Silchar railway station

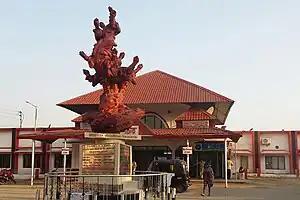
Silchar Railway Station

Silchar railway station is a railway station situated at Tarapur, Silchar in Assam. The railway station falls under the jurisdiction of the Northeast Frontier Railway zone of the Indian Railways. The railway gauge functioned here is broad gauge. The station consists of single diesel line". It is one of the oldest railway station in India built under Assam Bengal Railway. The station has three platforms with a total of 14 originating trains. It serves Silchar, as well as the whole Barak Valley. Trains operate to different cities of India from Silchar including Delhi, Kolkata, Chennai, Visakhapatnam, Kanpur, Patna, Prayagraj, Hyderabad , Coimbatore, Vijayawada, Guwahati, Bhubaneswar, Thiruvananthapuram, Agartala & Dibrugarh. As of now, 170 stations across India are directly connected to Silchar railway station.